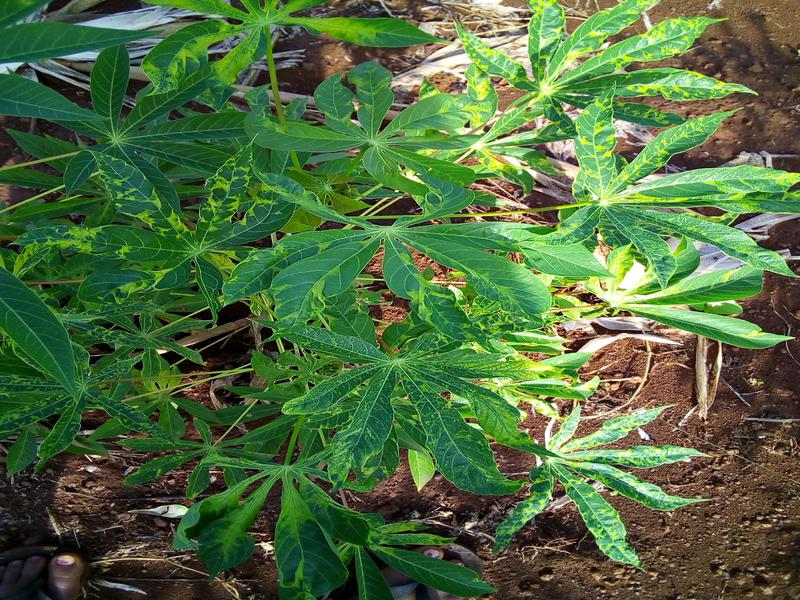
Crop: cassava
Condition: mosaic_disease